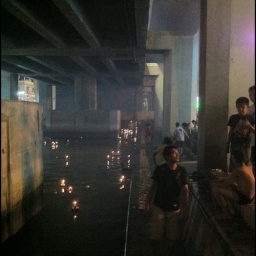
Setting candles afloat in the water under the highway for Loy Kratong festival